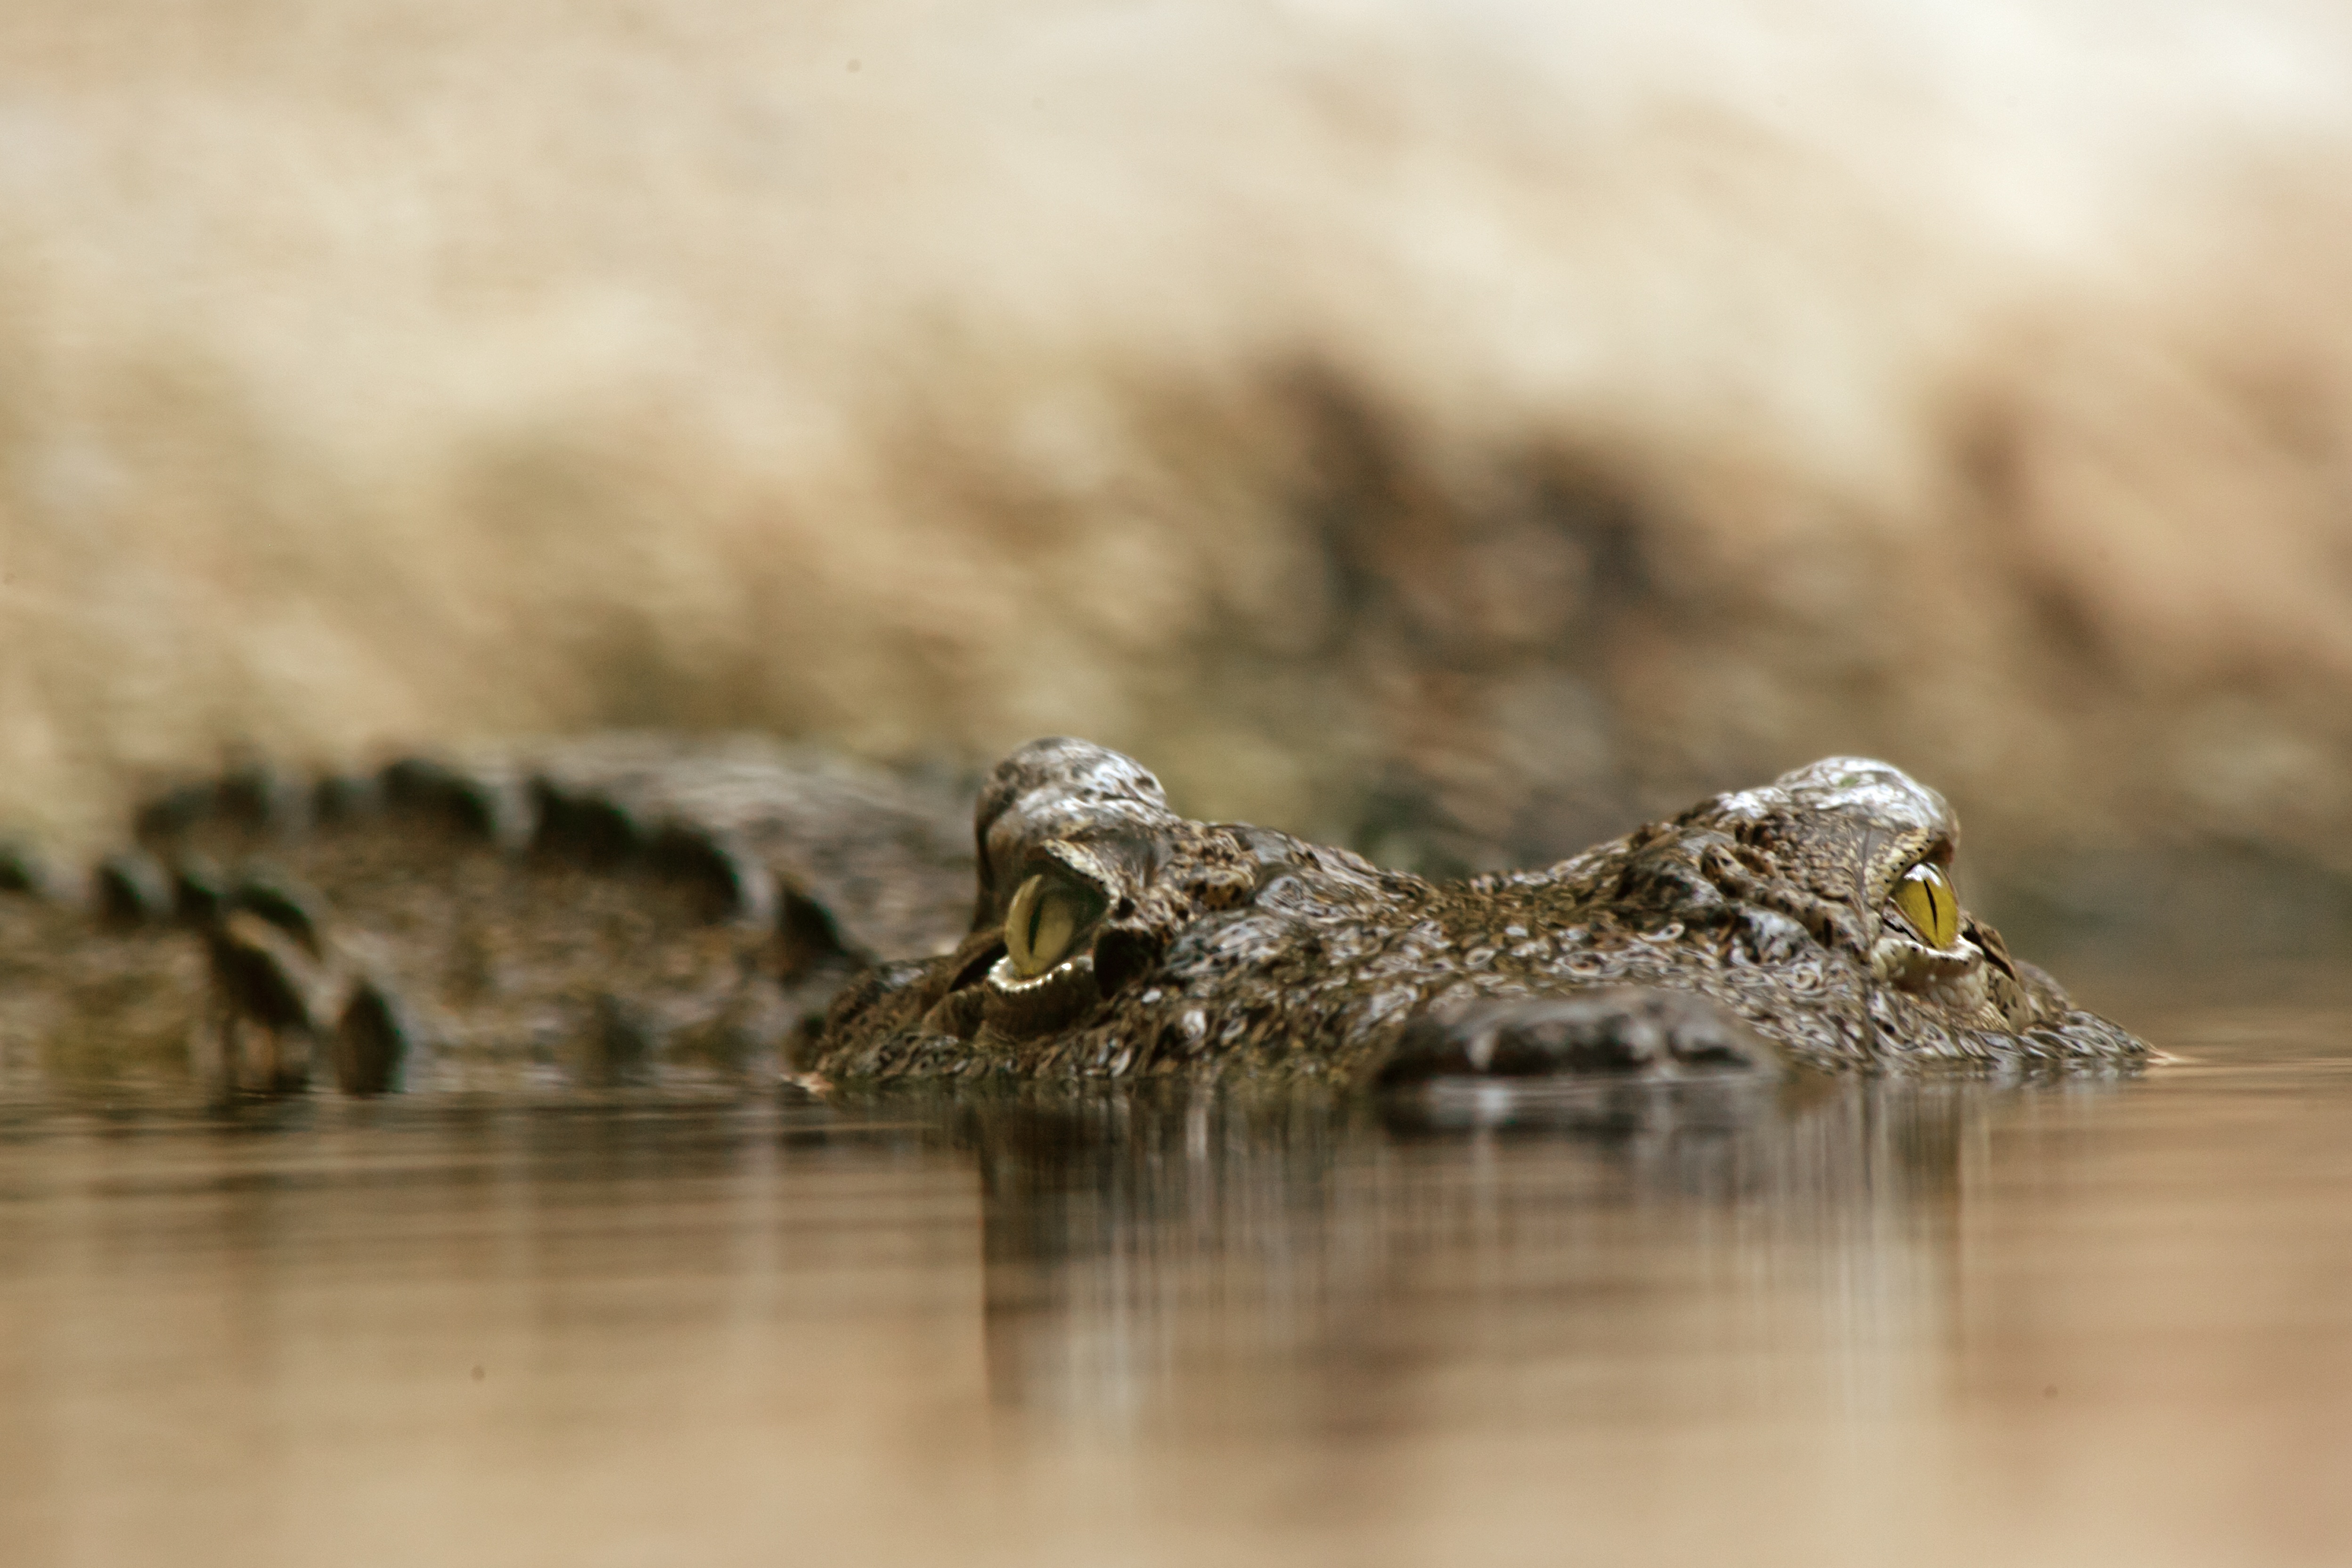
nature, bird, wildlife, green, predator, reptile, close, fauna, crocodile, close up, alligator, eye, skin, vertebrate, creature, hunter, snipe, shorebird, dangerous, macro photography, carnivores, crocodilia, crocodylus acutus